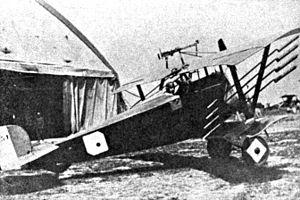
Les fusées Le Prieur ou roquettes furent conçues par le lieutenant de vaisseau français Yves Le Prieur pendant la Première Guerre mondiale pour lutter en premier lieu contre les dirigeables Zeppelin qui survolaient Paris.